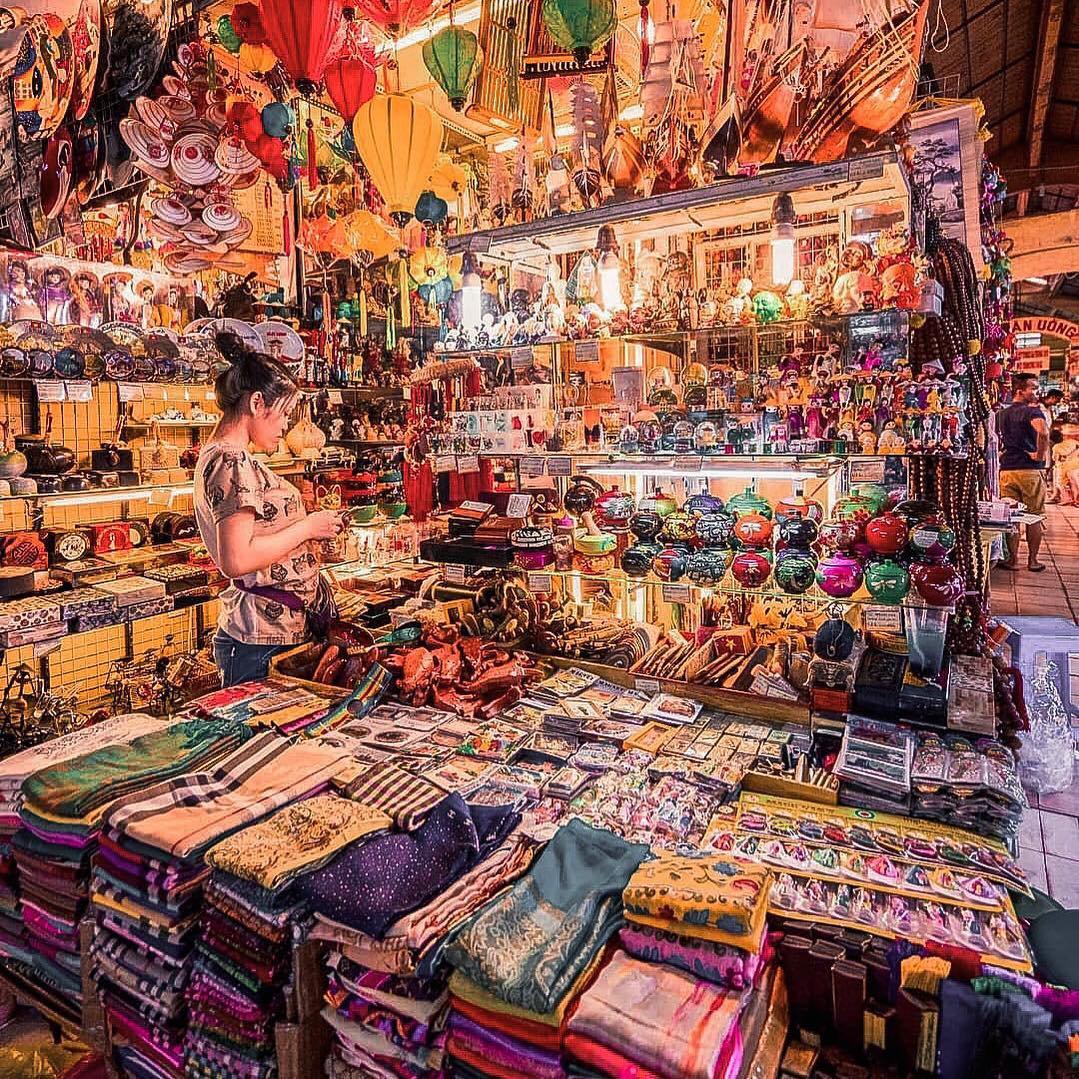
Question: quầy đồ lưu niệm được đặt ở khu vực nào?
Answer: quầy đồ lưu niệm được đặt trong một khu chợ